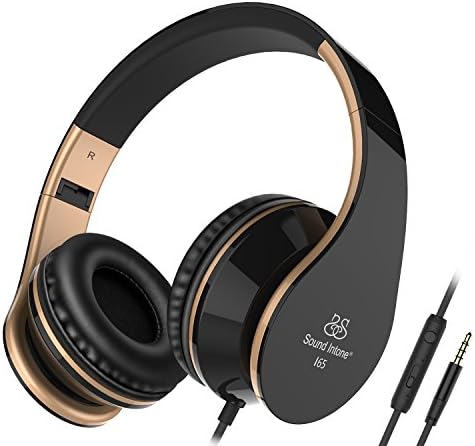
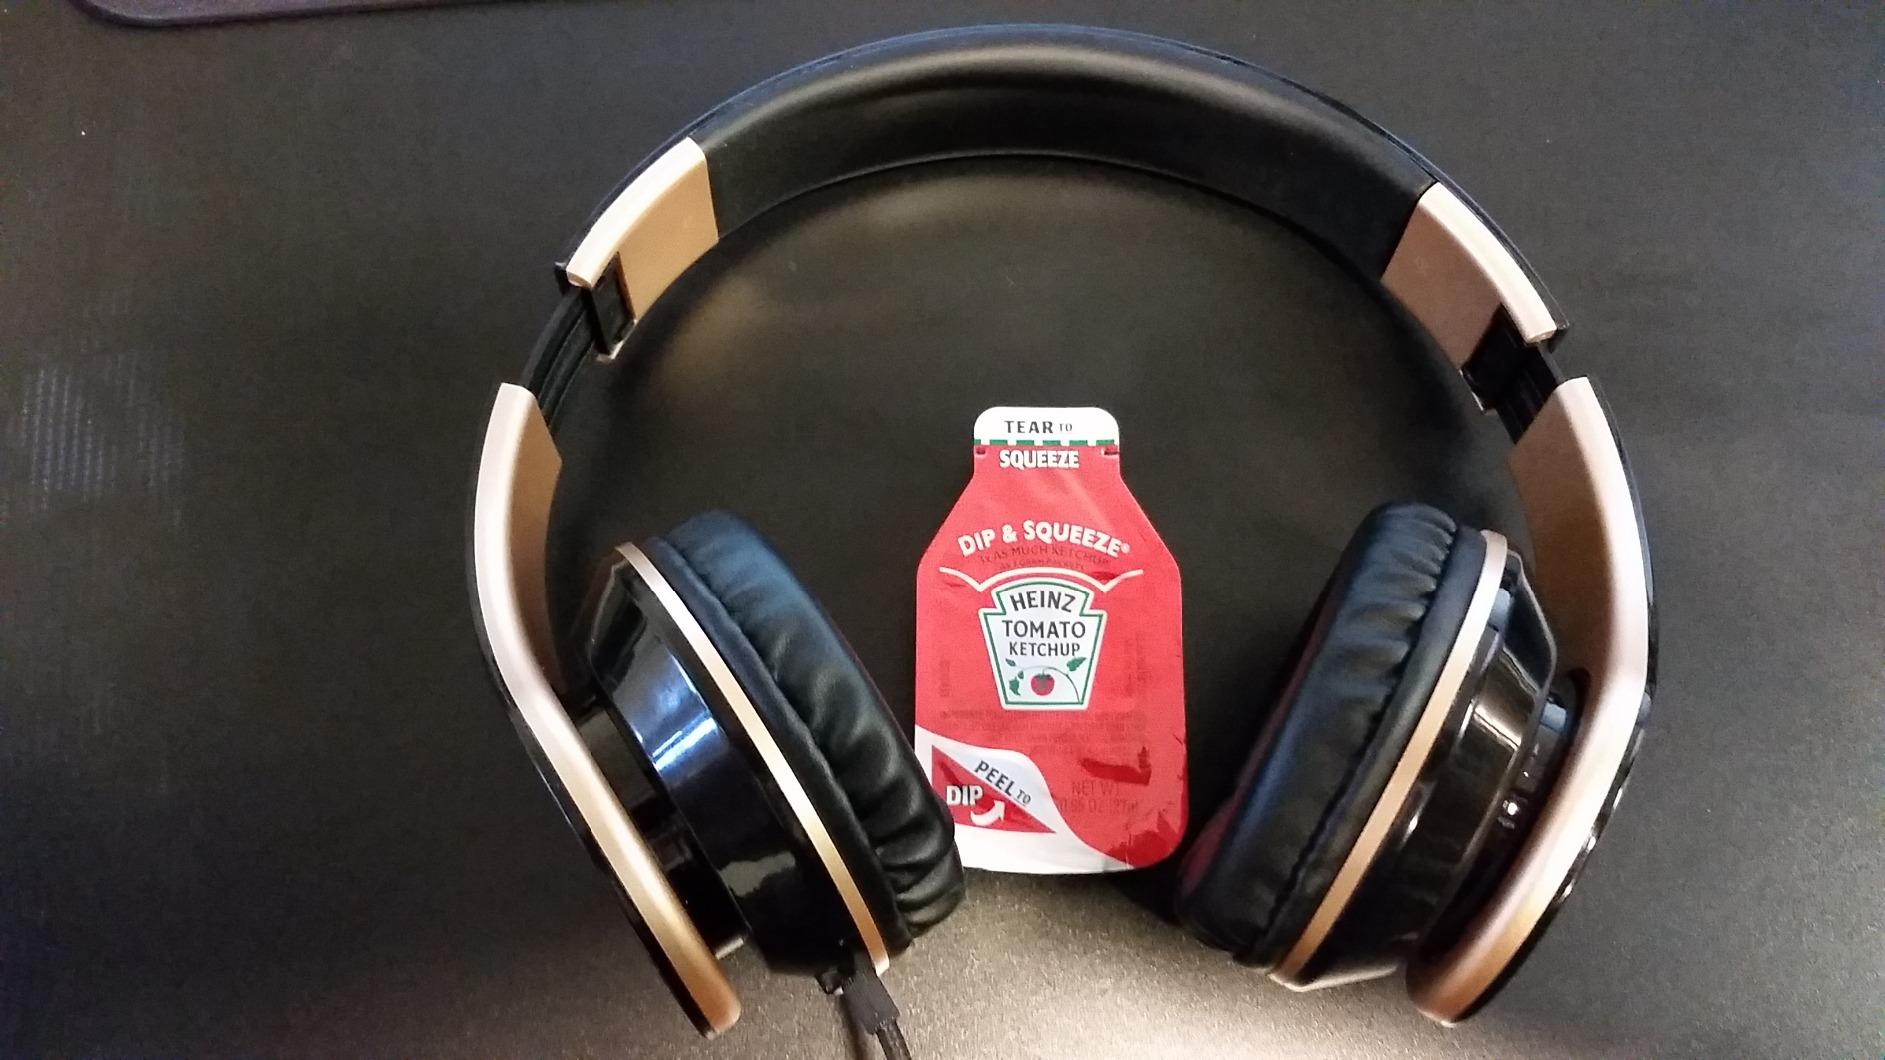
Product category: headphones
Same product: yes